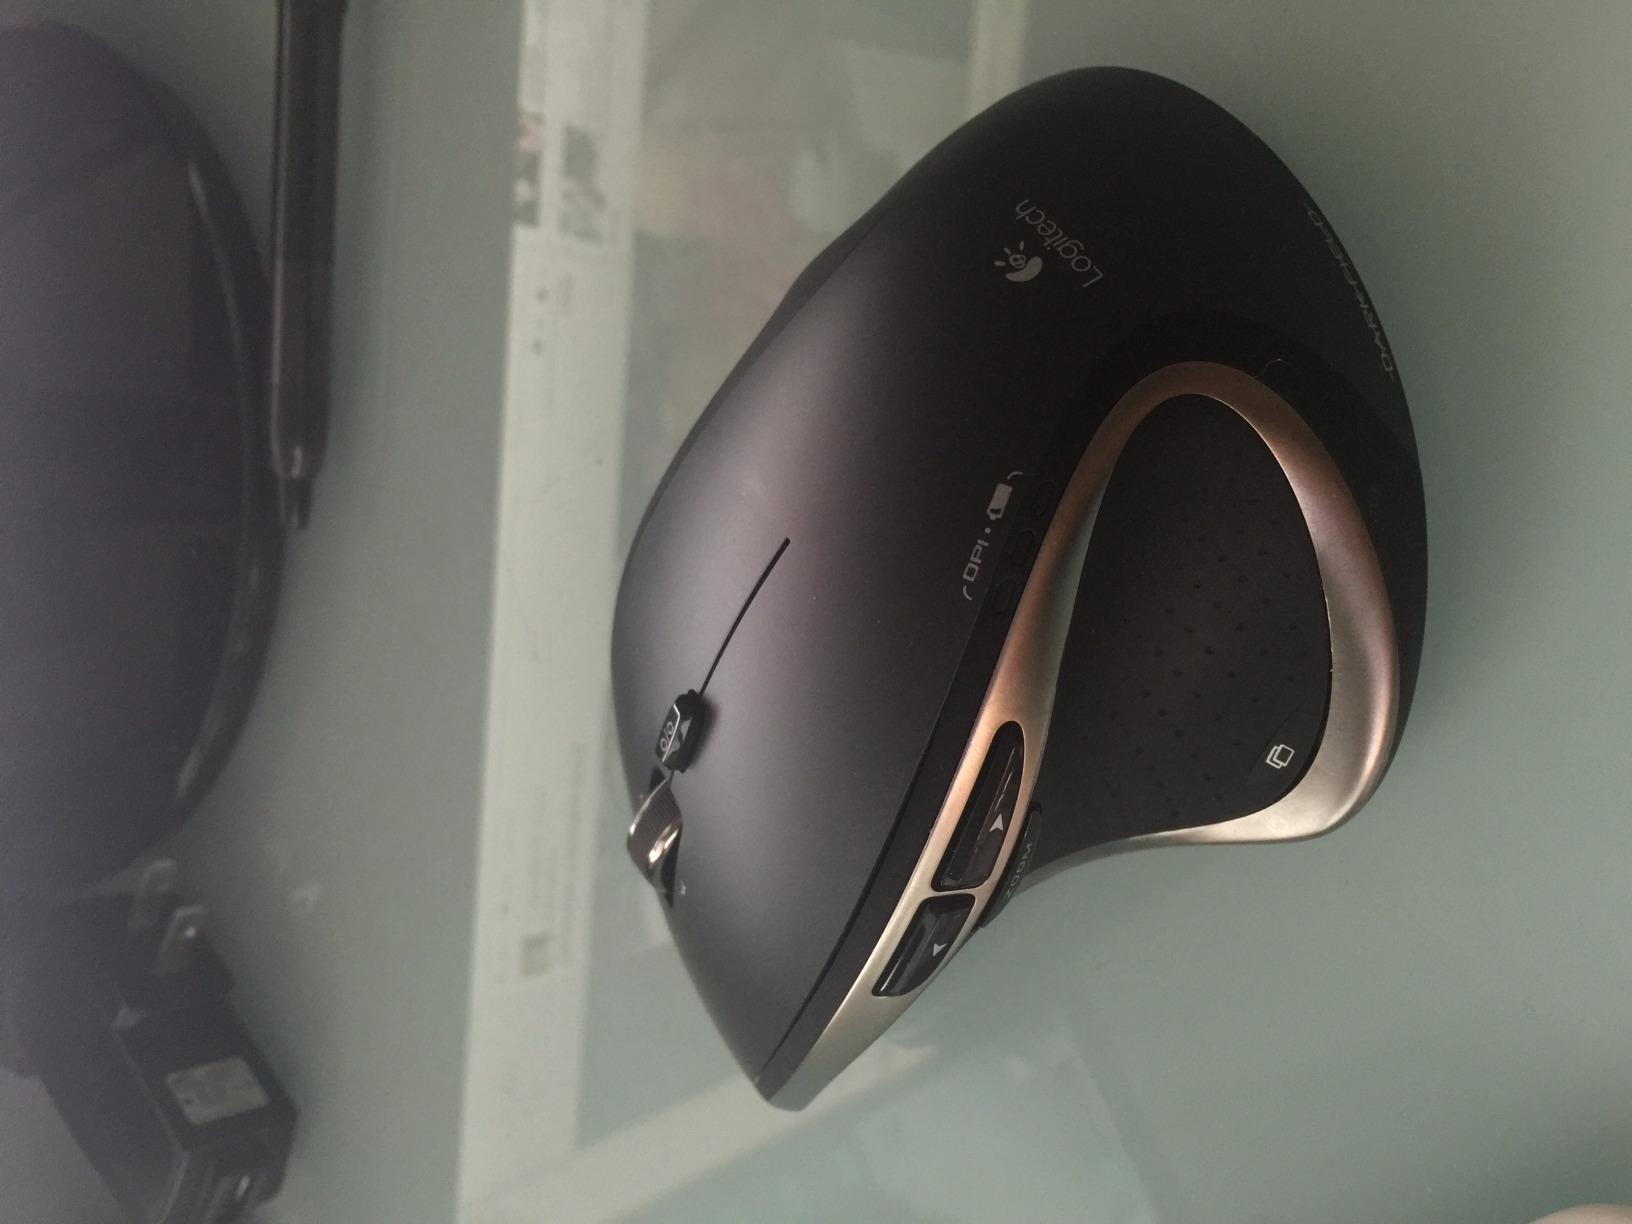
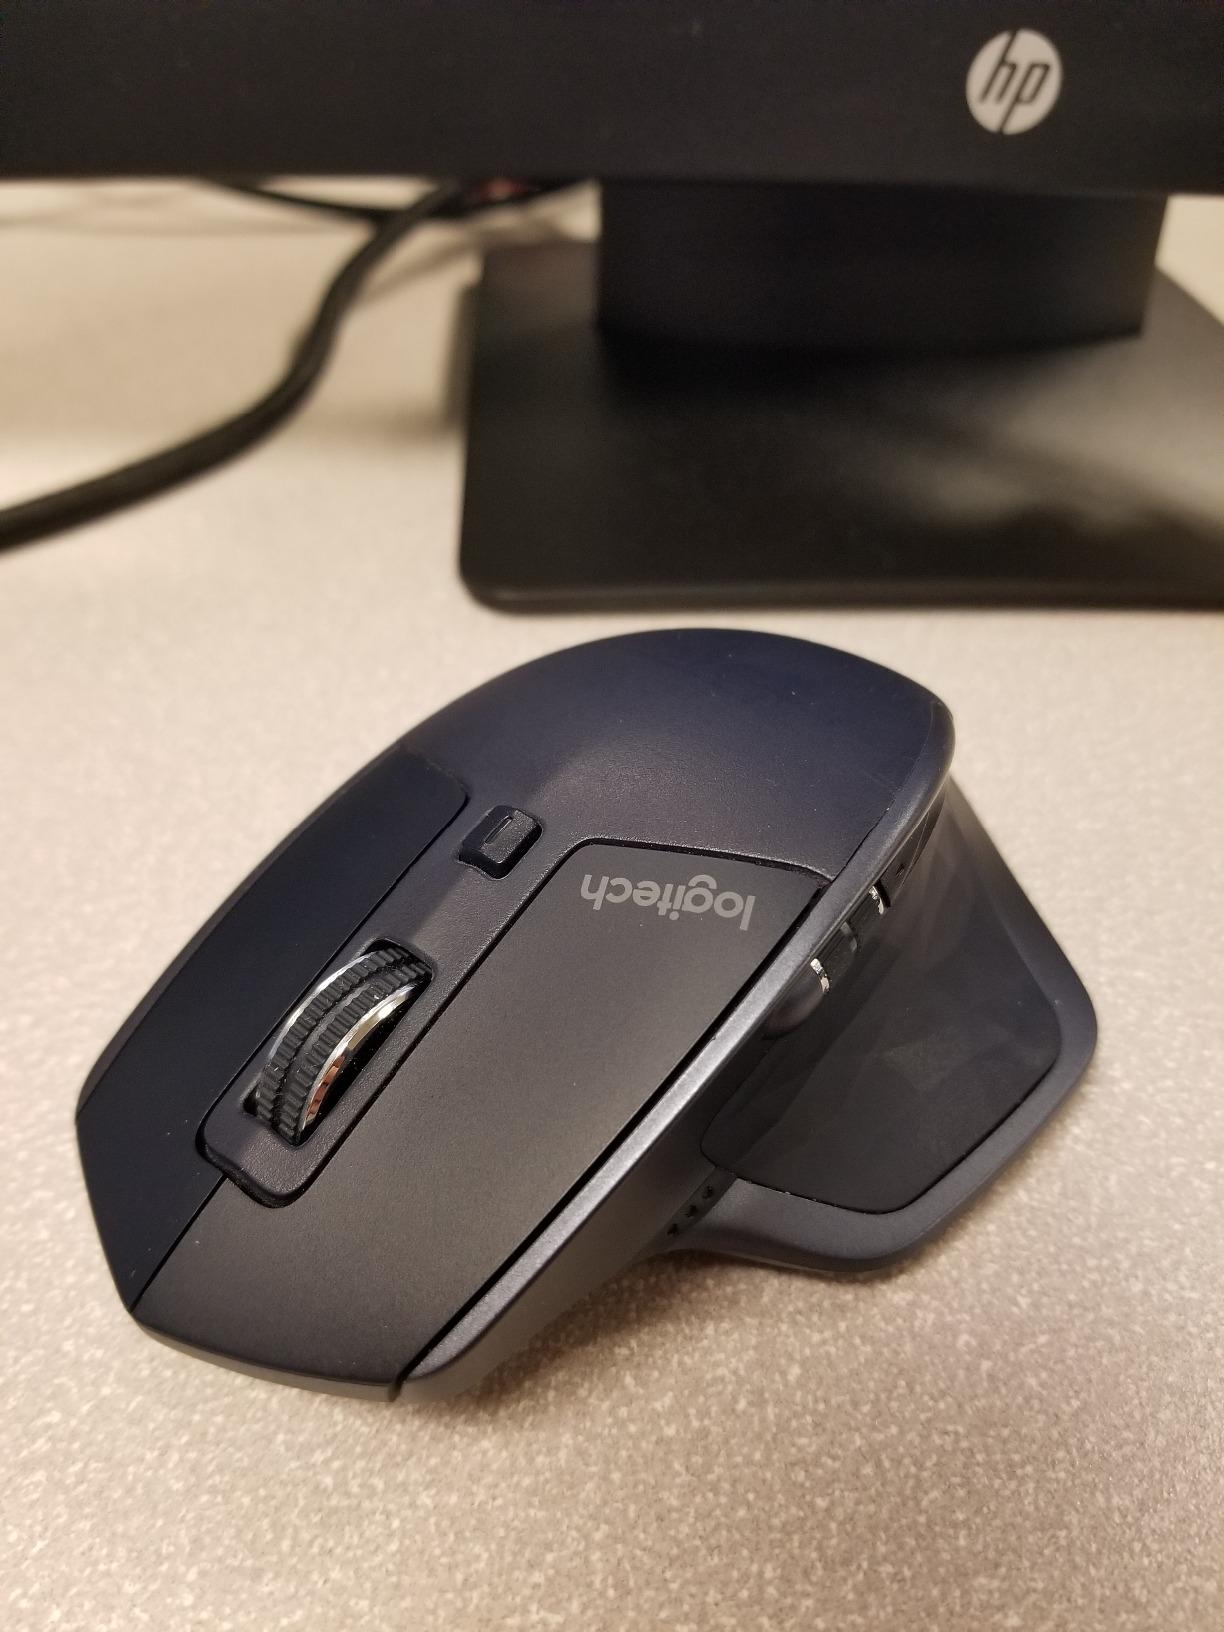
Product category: mouse
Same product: no